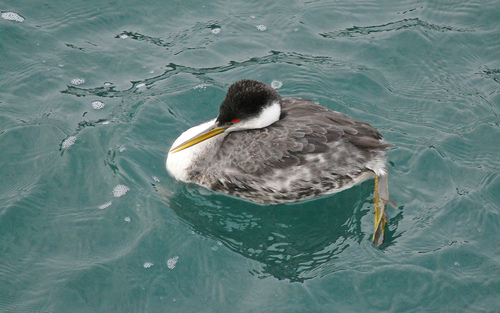
a fat duck has a dark brown patch on it's crown, a long yellow bill, and a small red cheek patch.
this water fowl has a fat belly and a very long slender billa gray and white bird he has a black crown with a long bill
this large bird has a speckled grey back and wing with a long neck, orange eye, and long pointy bill.
medium sized bird with black head long yellow orange bill and grey body.
the bird has a black crown with red glowing eyes
this bird has a red eyeing, with a white breast and cheek patch and elongated, pointed beak.
this bird has bright red eyes, a black head, grey and white coverts and secondaries and a white chest.
this bird is gray and white in color, and has a very long and yellow beak.
this bird has wings that are grey and has red eyes
Species: Western Grebe